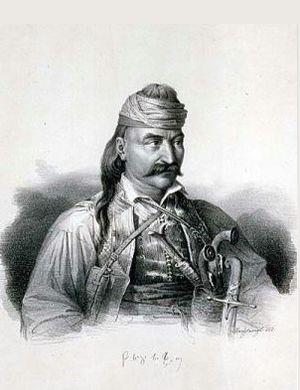
Le siège de Tripolizza, entre mai et octobre 1821, est un épisode clé de la guerre d'indépendance grecque. La prise de Tripolizza, capitale ottomane du Péloponnèse, fut la première grande victoire des Grecs insurgés sous le commandement de Theódoros Kolokotrónis. Les combats se résumèrent longtemps à des escarmouches. Les quelques tentatives de sortie ottomanes se soldèrent par des échecs. Une reddition était en négociations à l'automne quand des Grecs pénétrèrent par surprise dans la ville le 5 octobre. On estime qu'un peu plus de 30 000 personnes, hommes, femmes et enfants, musulmans locaux ou réfugiés des alentours, devaient s'y trouver au début du siège, les rares Grecs de la ville l'ayant fuie à l'exception de 38 otages. En octobre, la population était tombée à 15 000, à la suite des nombreux décès à cause des combats, de la famine ou des épidémies, mais grâce aussi à quelques évacuations. Après la reddition de la ville, les troupes grecques exterminèrent près de 8 000 personnes, soit la quasi-totalité des survivants, et pillèrent leurs demeures.